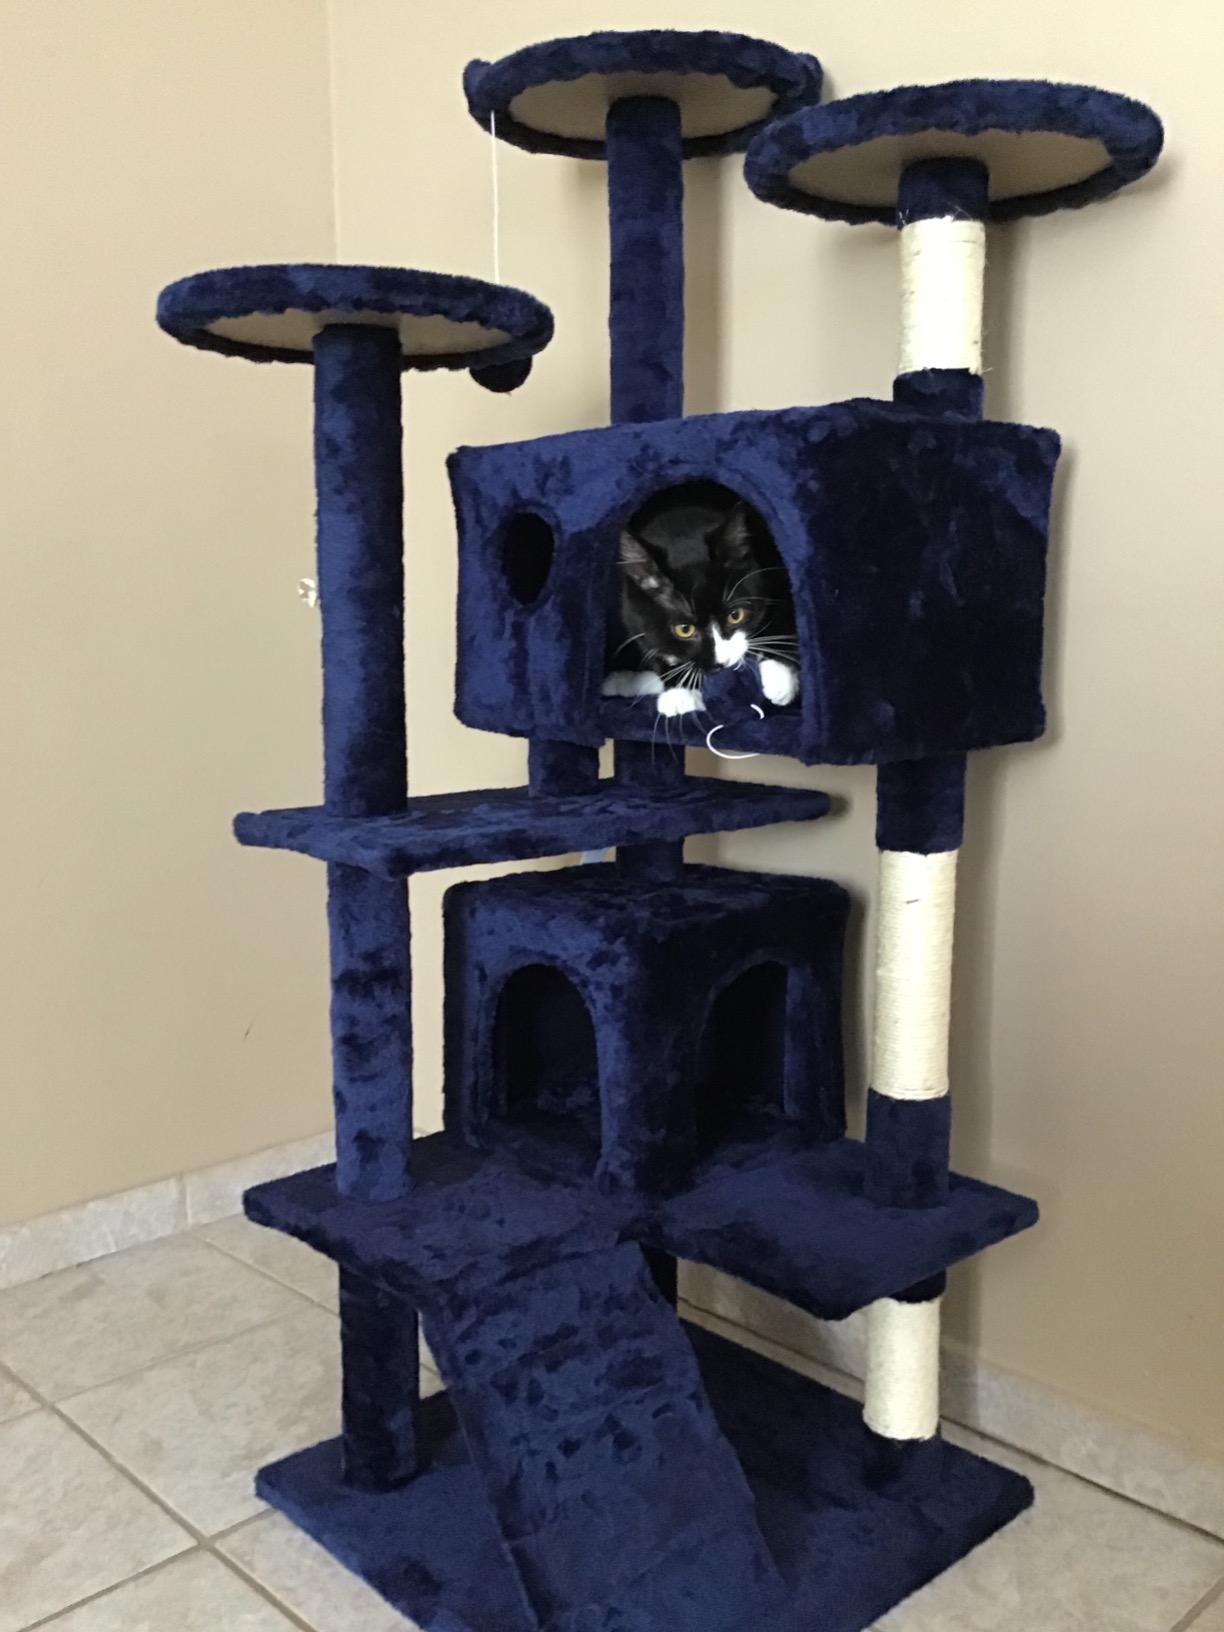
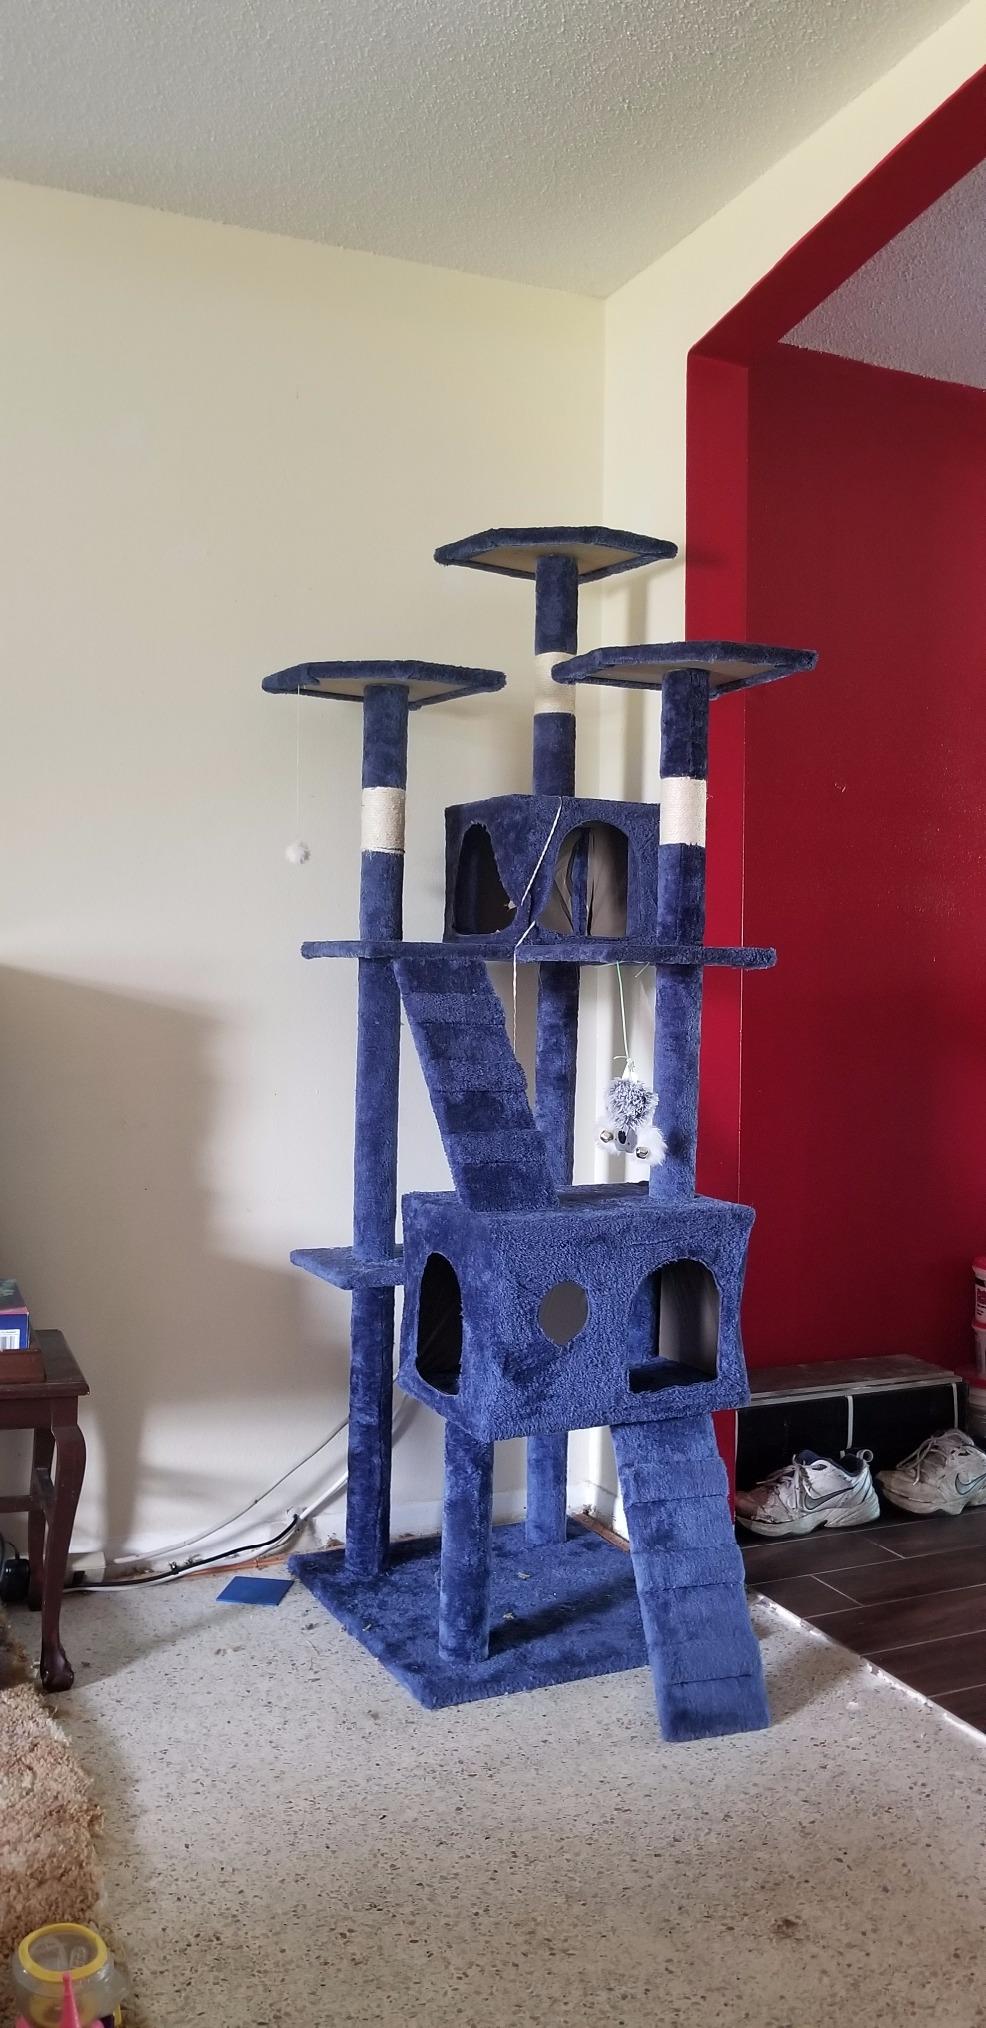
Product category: items_cat tree
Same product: no